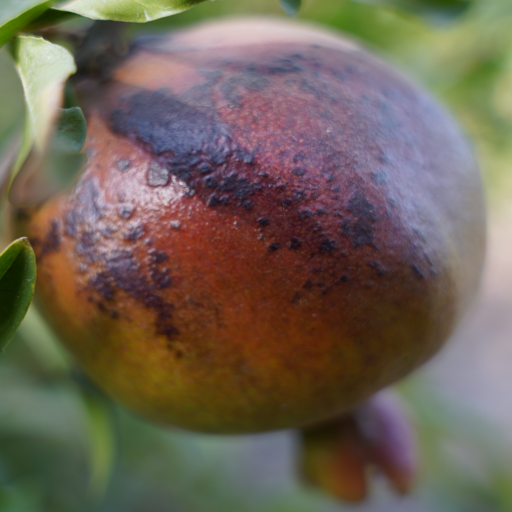
Label: Colletotrichum spp